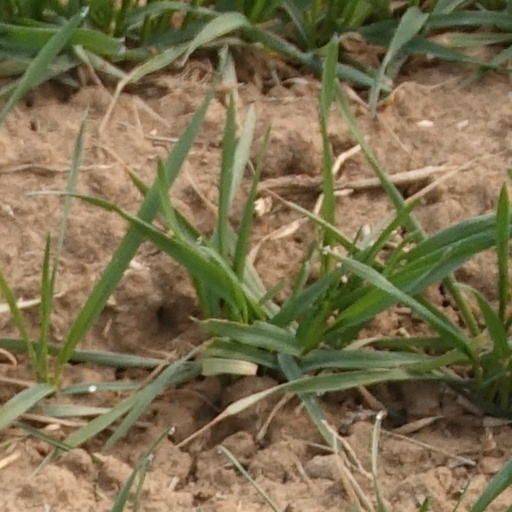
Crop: wheat